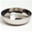
Label: bowl